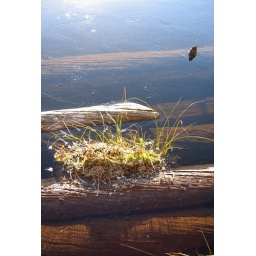
Logs under and over water of frozen swamp lake